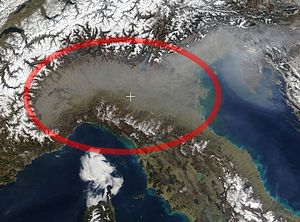
Posletten
Satellitbillede af Posletten taget af NASA
Posletten er en slette, som dækker store dele af Norditalien. Sletten grænser til Alperne i nord, Appenninerne i syd og Adriaterhavet i øst. På grund af floden Po og alle dens sidefloder er området velegnet til landbrug, som er et vigtigt erhverv for befolkningen her. De største byer finder man, hvor sletten møder bjergmassiverne, Milano, Bologna og Verona.